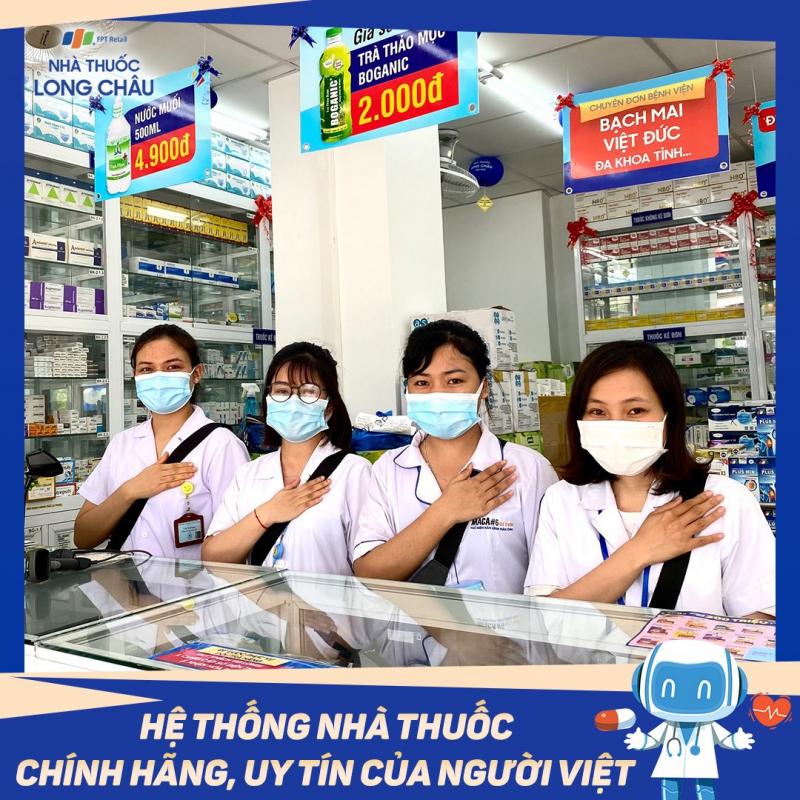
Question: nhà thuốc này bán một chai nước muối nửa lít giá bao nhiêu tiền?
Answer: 4 900 đồng